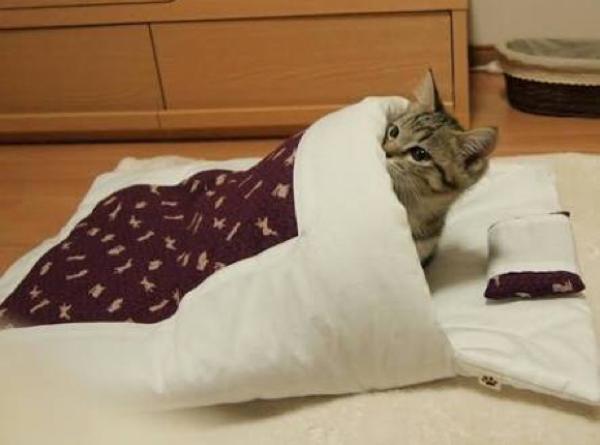
回答: カバッ!...夢か